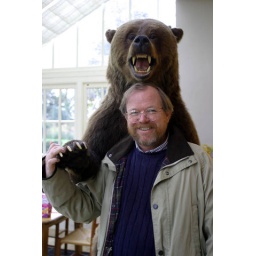
Bill Bryson at home with a grizzly bear in ther county of Norfolk, England.